Stephen Wolfram

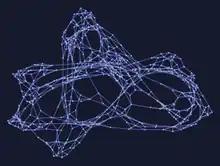
A spatial hypergraph

In April 2020, Wolfram announced the "Wolfram Physics Project" as an effort to reduce and explain all the laws of physics within a paradigm of a hypergraph that is transformed by minimal rewriting rules that obey the Church–Rosser property. The effort is a continuation of the ideas he originally described in "A New Kind of Science". Wolfram claims that "From an extremely simple model, we're able to reproduce special relativity, general relativity and the core results of quantum mechanics."